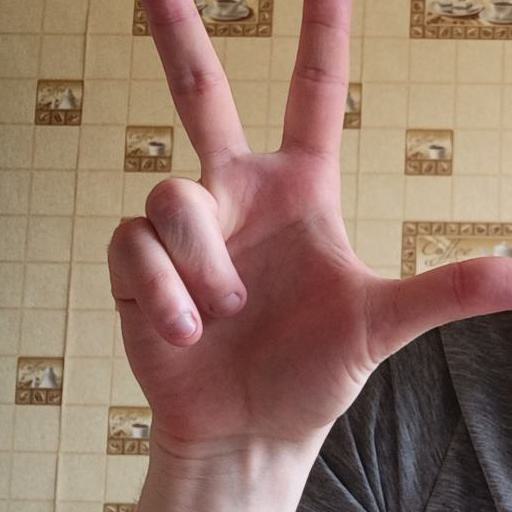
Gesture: three2